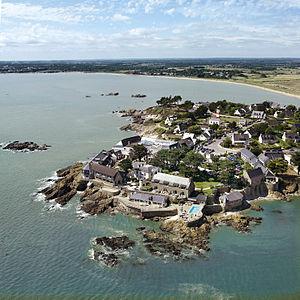
Le Domaine de Rochevilaine
Bertrand Jaquet, né le 23 novembre 1949 à Artenay, est un hôtelier-restaurateur français.
Billiers [bilje] est une commune française, située dans le département du Morbihan en région Bretagne.
Le Domaine de Rochevilaine est un Relais & Châteaux situé sur la Pointe de Pen Lan à Billiers, dans le Morbihan, France. L'établissement obtint le label officiel de quatre étoiles de l'Atout France le 7 septembre 2011.